Ernest Andrews (politician)

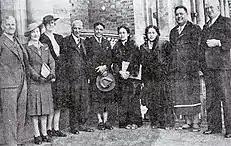
Samoan high chiefs Tupua Tamasese Meaʻole (fifth from left) and Malietoa Tanumafili II (second from right) welcomed to Christchurch in 1945 by Mayor Ernest Andrews (fourth from left) and Deputy-Mayor Melville Lyons (right)

In August 1910, Andrews stood for election for the North Canterbury Education Board in the central ward, but was beaten by Dr. Charles James Russell. In April 1911, he was elected onto the school committee of St Albans School, for which he became secretary. In August 1912, Andrews was successful in standing for the North Canterbury Education Board.